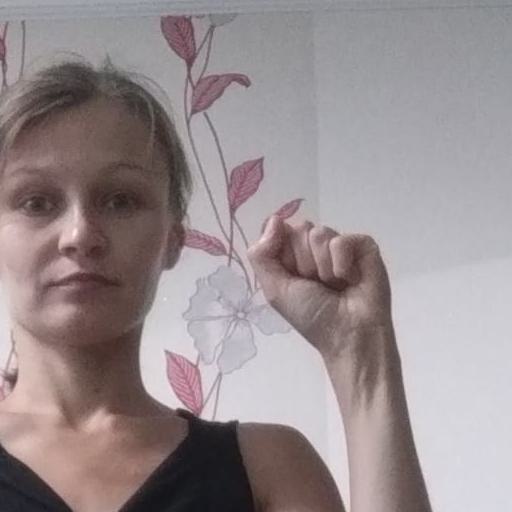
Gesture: fist